Al Scates

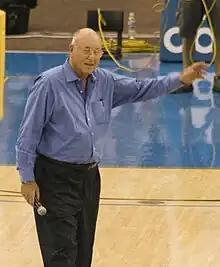
Scates in 2009

Allen Edward Scates (born June 13, 1939) is an American former volleyball player and coach who was head coach of the UCLA Bruins for 48 years. Scates is the winningest volleyball coach in the history of the NCAA, and the 19 NCAA titles the Bruins won during his tenure ties him for the most NCAA titles won by a coach in a single sport with Arkansas' John McDonnell (Indoor Track and Field). Scates' teams won collegiate volleyball championships in five different decades. In addition to coaching, Scates was a physical education instructor at Horace Mann and Hawthorne, two of the elementary schools in the Beverly Hills Unified School District.